Crocodilia

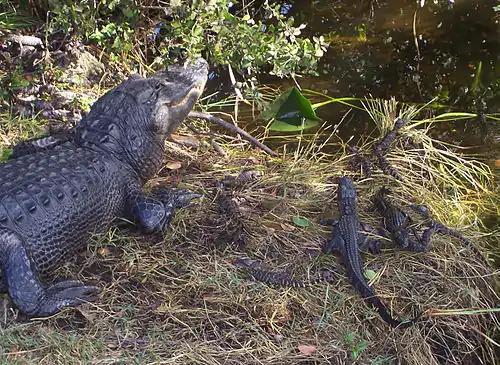
Mother American alligator with nest and young

Crocodilians also use terrestrial habitats such as forests, savannas, grasslands and deserts. Dry land is used for basking, nesting and escaping from temperature extremes. Several species make use of shallow burrows on land to keep cool or warm, depending on the environment. Four species of crocodilians climb trees to bask in areas lacking a shoreline. Tropical rainforests bordering rivers and lakes inhabited by crocodilians are of great importance to them, creating microhabitats where they can flourish. The roots of the trees absorb rainwater and slowly release it back into the environment. This keeps crocodilian habitat moist during the dry season while preventing flooding during the wet season.